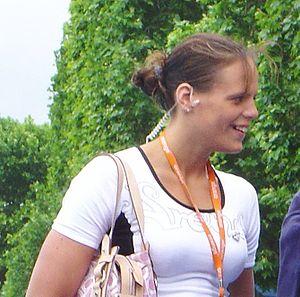
États-Unis : Le Président George W. Bush met son veto à la loi du 25 et 26 avril sur le financement sous condition de l'intervention américaine en Irak.